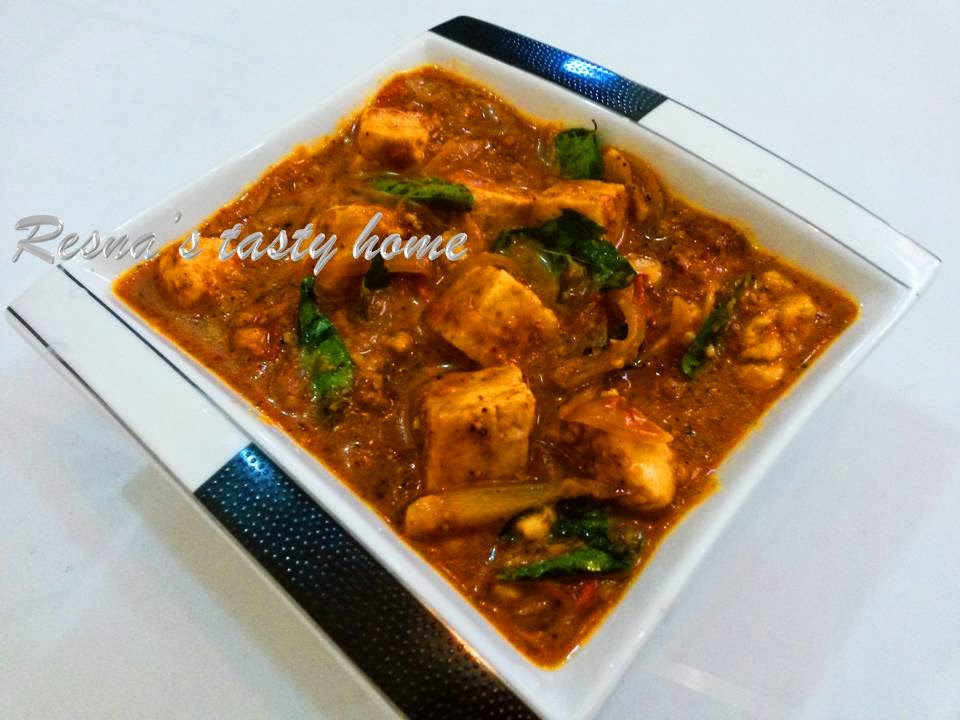
Dish: kadai_paneer